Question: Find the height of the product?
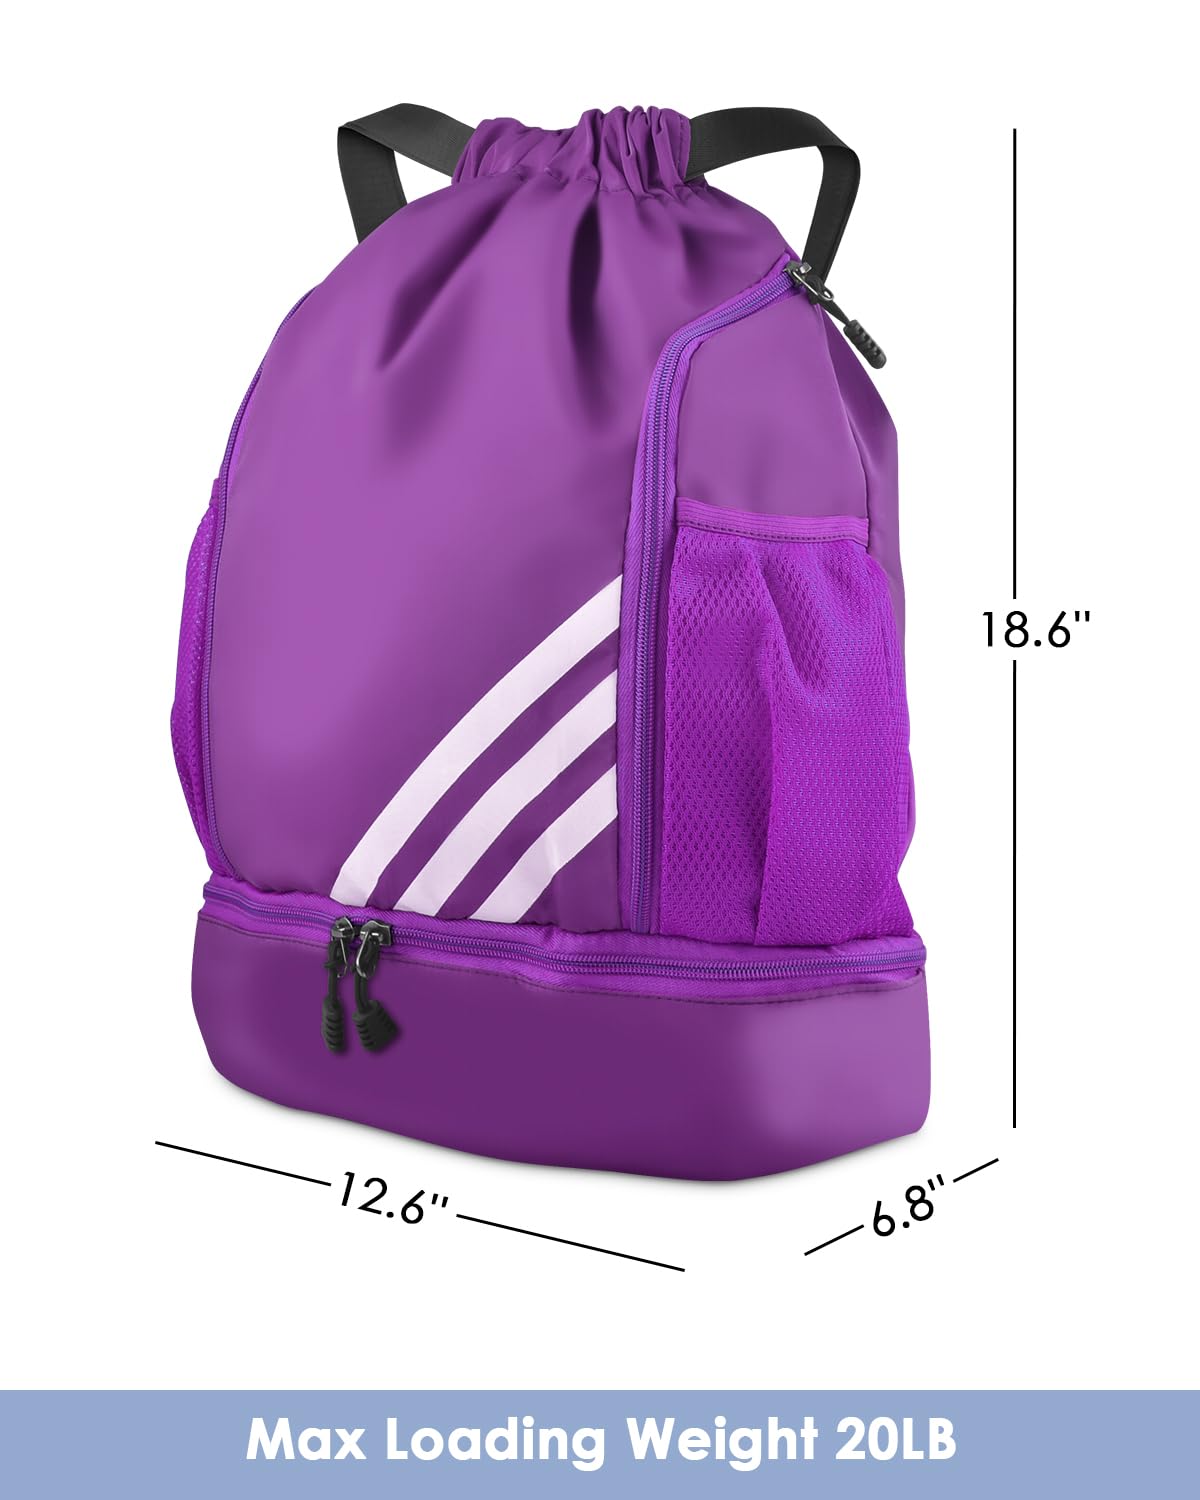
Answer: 18.6 inch